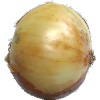
Label: white_onion